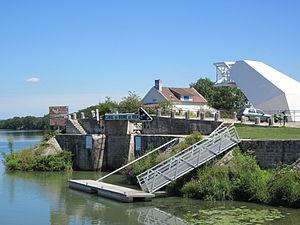
Canal du Rhône au Rhin - Saint-Symphorien-sur-Saône
Le canal du Rhône au Rhin est un canal français qui relie la Saône, affluent navigable du Rhône, au Rhin, par la vallée du Doubs et son prolongement en Haute Alsace jusqu'à Niffer sur le Rhin, un autre prolongement rejoignant Strasbourg par la canalisation de l'Ill. Il est conçu comme un maillon nécessaire pour connecter les ports maritimes du nord de l'Europe avec ceux de la Méditerranée en créant une liaison fluviale Rotterdam-Marseille en passant par l'Allemagne. Pendant sa réalisation, le canal a changé plusieurs fois de nom et dans la période récente on parle de la « Liaison Rhin-Rhône » mais la dénomination « Canal du Rhône au Rhin » a prévalu pendant près de cent cinquante ans. La société le gérant fut parmi les premières cotées à la Bourse de Paris.
Saint-Symphorien-sur-Saône est une commune française située dans le canton de Brazey-en-Plaine du département de la Côte-d'Or en région Bourgogne-Franche-Comté.